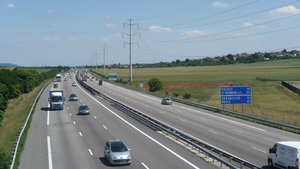
L'autoroute A13 au droit de Bouafle (à environ 40 km de Paris, vue en direction de cette ville)
Bouafle est une commune française du département des Yvelines, dans la région Île-de-France. Elle est située à 17 kilomètres à l'est de Mantes-la-Jolie.